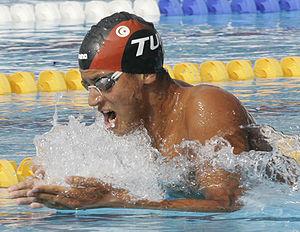
Oussama Mellouli, né le 16 février 1984 à La Marsa près de Tunis, est un nageur tunisien.
La Tunisie, en forme longue la République tunisienne, est un État d'Afrique du Nord bordé au nord et à l'est par la mer Méditerranée, à l'ouest par l'Algérie avec 965 kilomètres de frontière commune et au sud-sud-est par la Libye avec 459 kilomètres de frontière. Sa capitale Tunis est située dans le nord-est du pays, au fond du golfe du même nom. Plus de 30 % de la superficie du territoire est occupée par le désert du Sahara, le reste étant constitué de régions montagneuses et de plaines fertiles.
Chronologie en Afrique
Le sport en Tunisie, qui émerge réellement durant le protectorat français, est marqué par la domination du football, tant en termes de couverture médiatique qu'en termes de succès populaire.